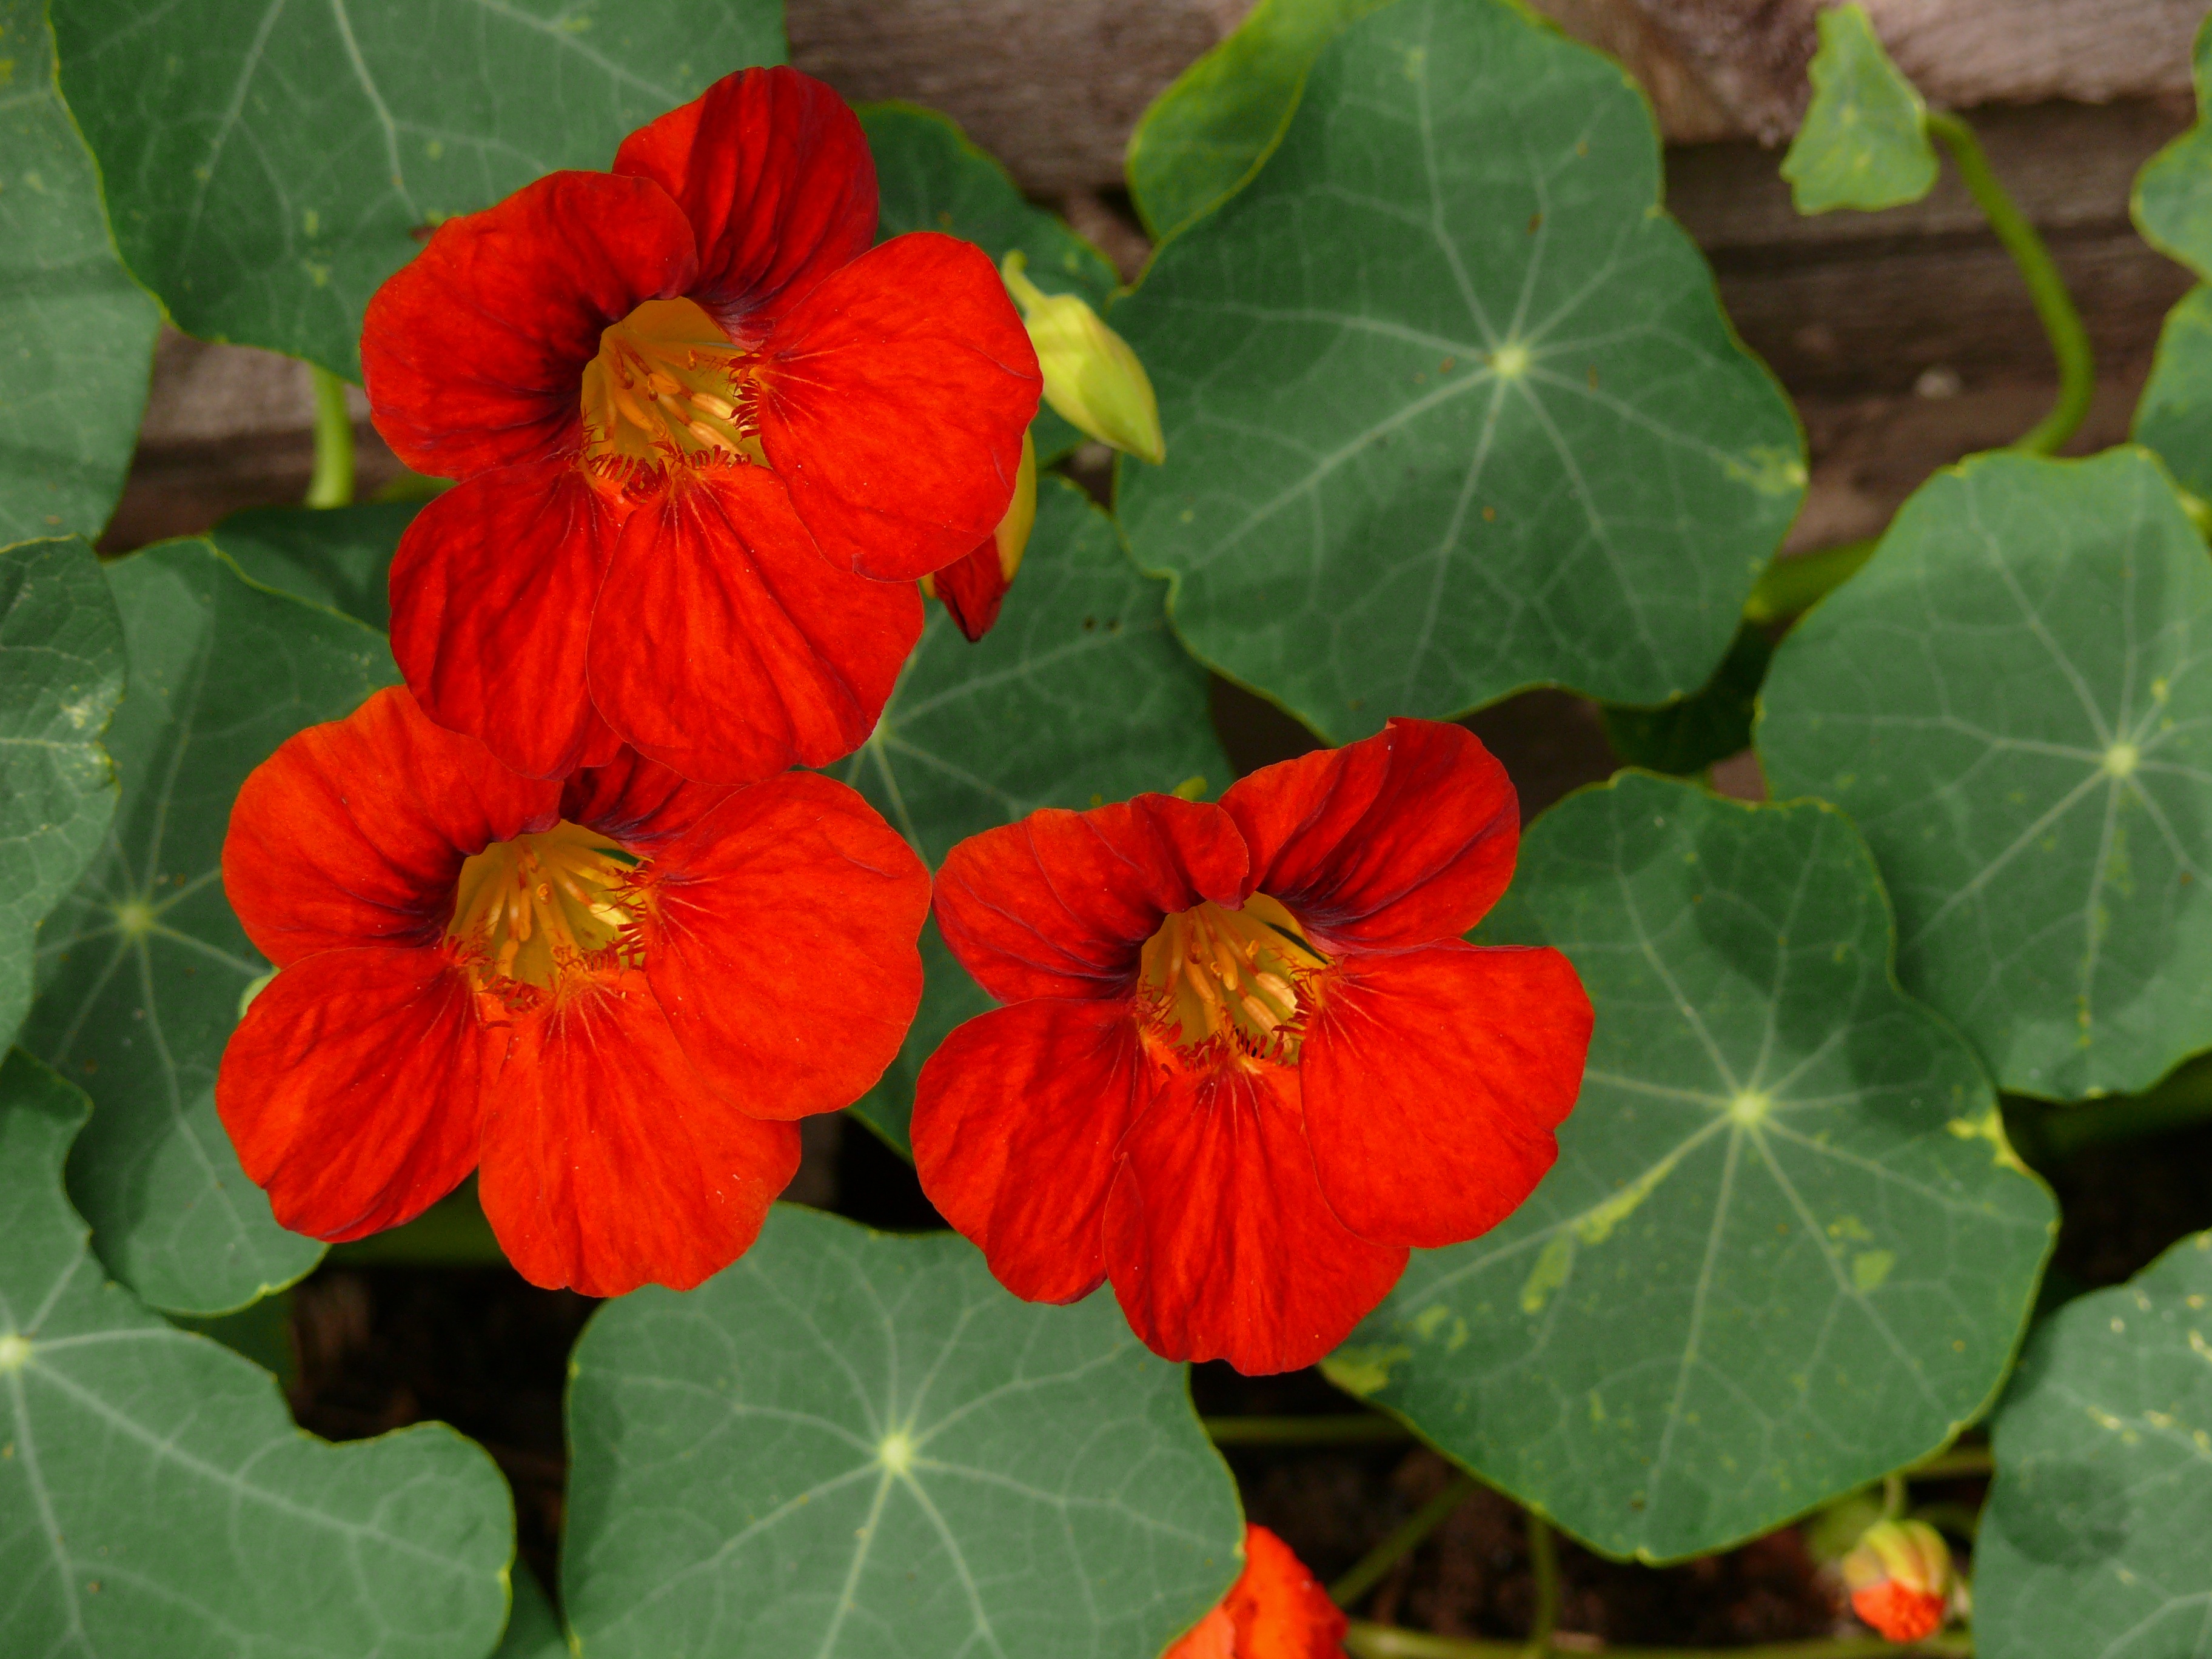
blossom, plant, leaf, flower, petal, bloom, red, herb, botany, blooming, flora, flowers, nasturtium, flowering plant, annual plant, land plant